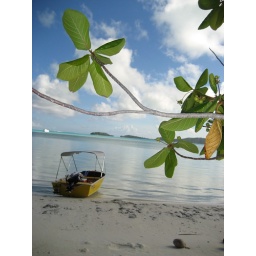
yellow boat on secluded beach. beautiful blue sky in background. vibrant green leafed tree in foreground.